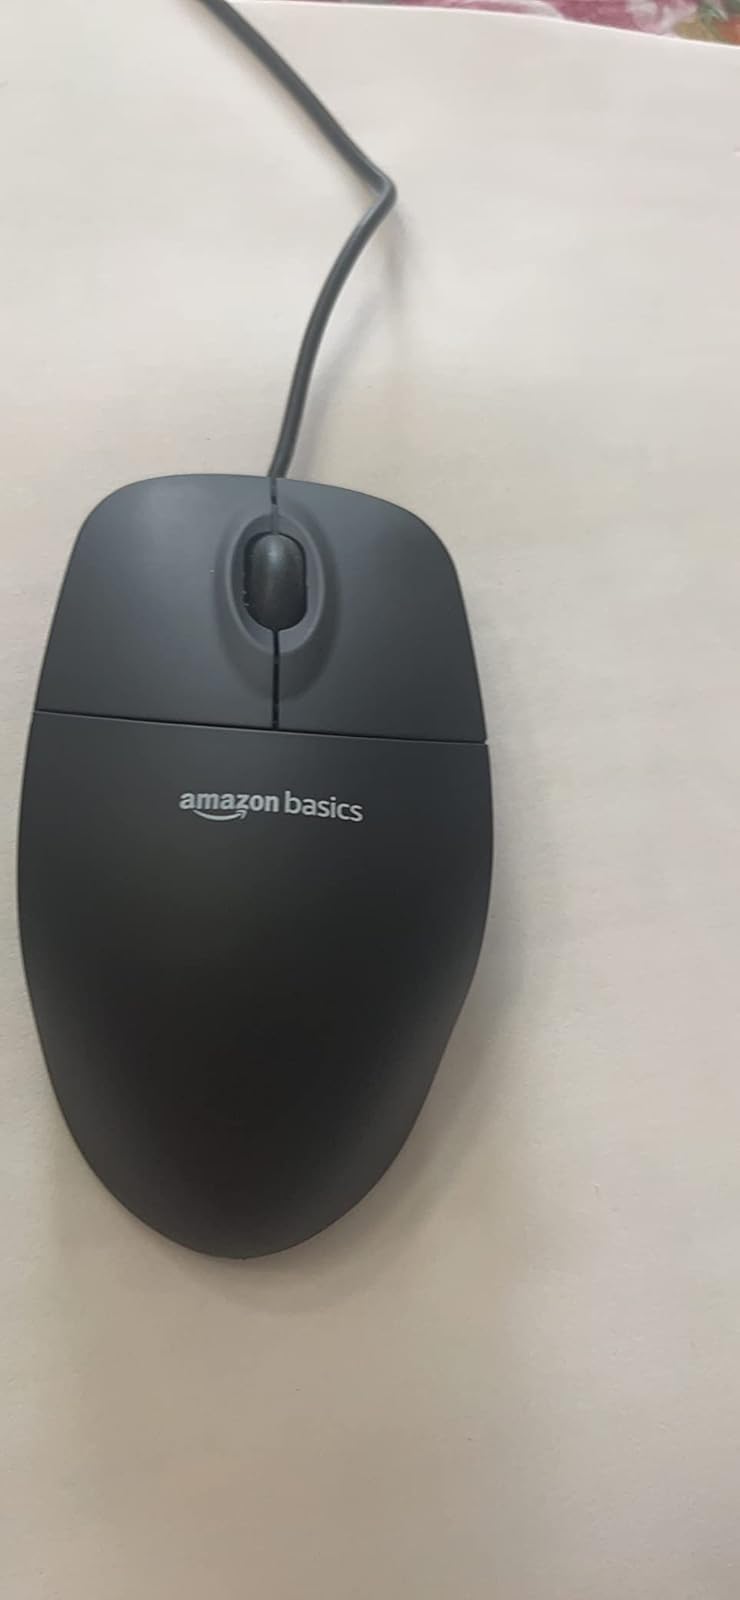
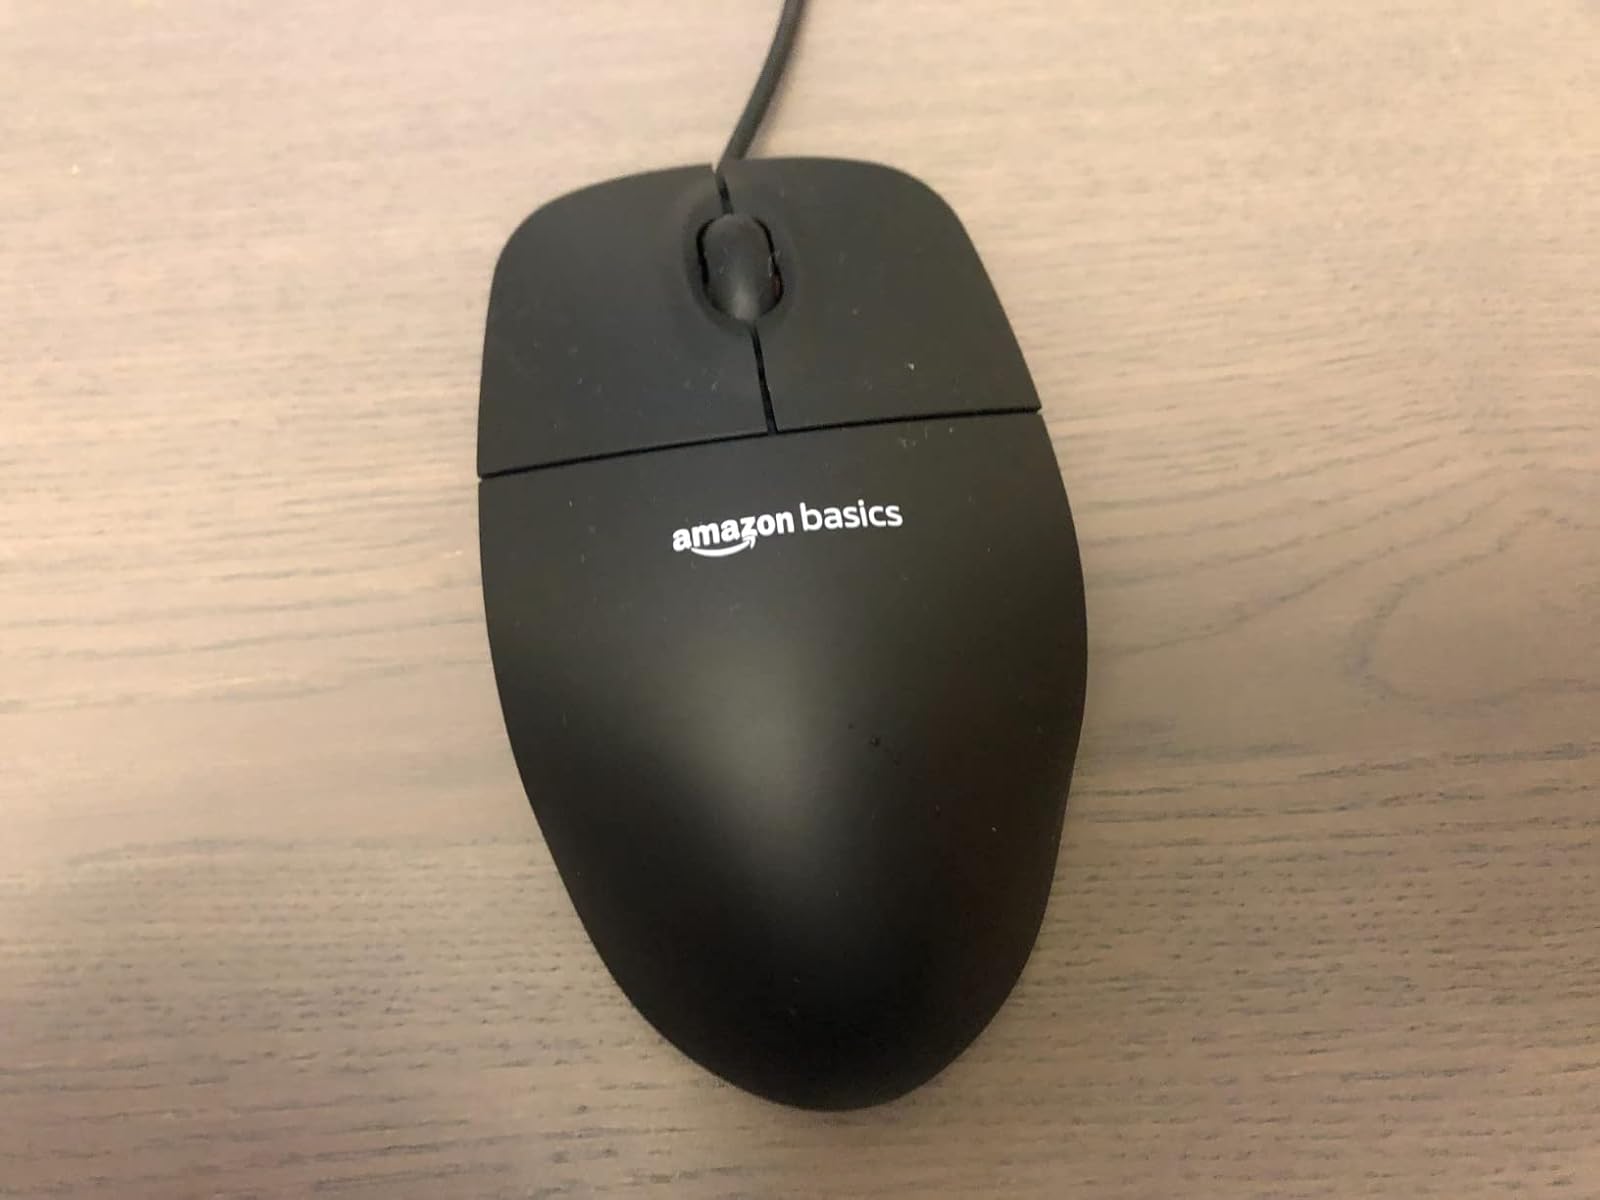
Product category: mouse
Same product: yes